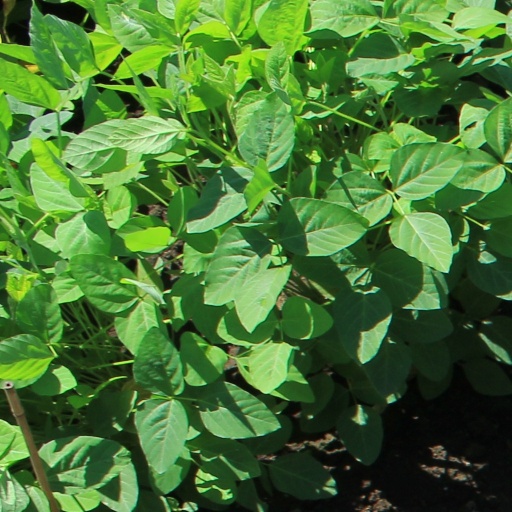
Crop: soybean